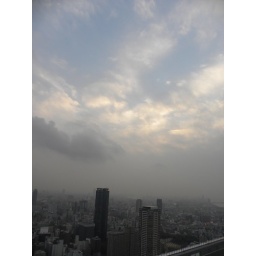
It was amazing the only blue sky was directly above the building. Every other direction there were rain clouds.